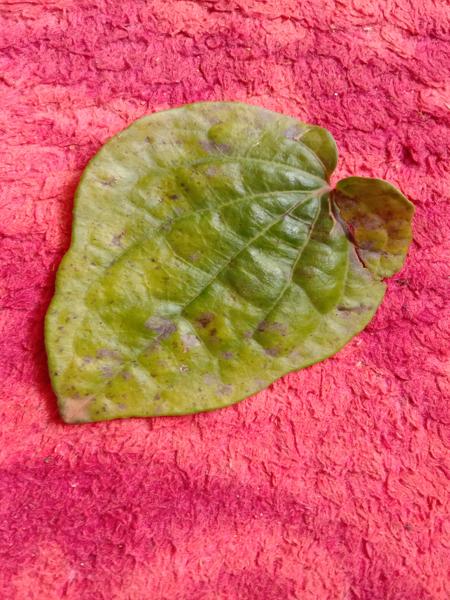
Plant: Betel